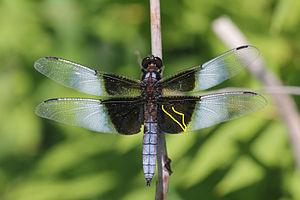
La famille des Libellulidae est la plus nombreuse faisant partie des Anisoptères, dans l'ordre des Odonates. Anciennement, les familles des Corduliidae et des Macromiidae étaient considérées comme des sous-familles des Libellulidae. Même après l'exclusion de ces deux groupes, on compte plus de 1 000 espèces de libellules appartenant à cette grande famille.